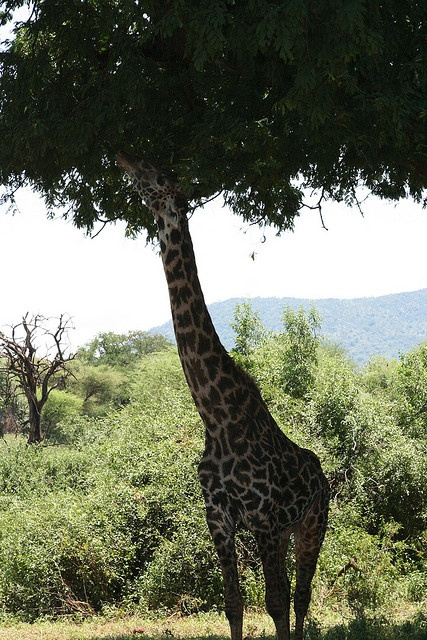
aa giraffe is reaching its head in to a tree
A giraffe that is standing with it's head in the leaves of a tree.
A giraffe eating from a tree with a big field in the background
A giraffe is eating leaves from the top of a tree.
a giraffe sanding under a large tree